8th Division (Australia)

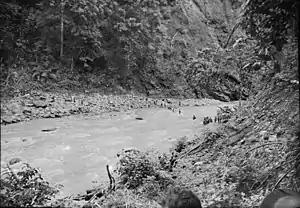
Australian soldiers (right centre) retreating from Rabaul cross the Warangoi/Adler River in the Bainings Mountains, on the eastern side of Gazelle Peninsula, late January 1942.

In January 1942, Lark Force came under heavy attack by Japanese aircraft, which neutralised coastal artillery. In the early hours of 23 January 1942, 5,000 Japanese marines began to land. Some faced fierce resistance, but because of the balance of forces, many landed unopposed. Amidst the onslaught, fighting took place around Simpson Harbour, Keravia Bay and Raluana Point, while a company of troops from the 2/22nd and NGVR fought to hold the Japanese around Vulcan Beach. Nevertheless, the Japanese were able to bypass most of the resistance and move inland, and after a short fight, Lakunai airfield had been captured by the Japanese force. Following this, the Lark Force commander, Lieutenant Colonel John Scanlan, ordered the Australian soldiers and civilians to split into small groups and retreat through the jungle. Only the RAAF had made evacuation plans and its personnel were removed by flying boats and a single Hudson bomber.